Edenderry

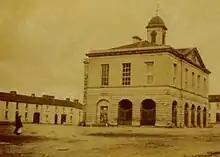
Edenderry Town Hall

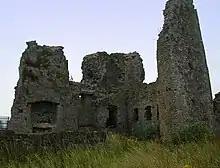
Blundell Castle Ruins

In the 16th century, Edenderry was known as Coolestown, after the family of Cooley or Cowley, who had a castle here. It was defended in 1599 against the Confederates, during the Nine Years' War. This subsequently passed by marriage to the Blundell family and was sacked in 1691 by the army of James II.